Glen of Imaal

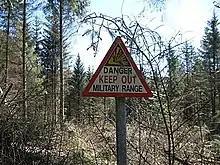
Warning sign close to the military range

Since 1900, much of the Glen of Imaal (5,948 acres) has been used as an army artillery range. Because of this, caution is advised when attempting to use areas within the army range, and notices are posted as to when the army are on field exercises.